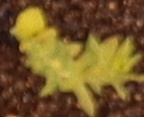
Label: Flax